Uzbekistan national football team

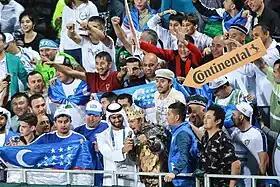
Uzbekistani fans at the 2019 Asian Cup in UAE

Uzbekistan's main rivals are China and South Korea. Iran also became a recent fierce rival since the Persians joined the Central Asian Football Federation in 2015. Both teams played also in 2014, 2018, 2022 and 2026 World Cup qualifiers.